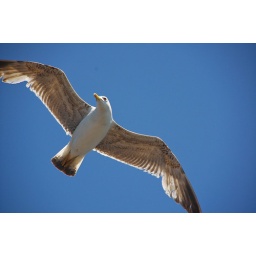
Flying over the blue sky